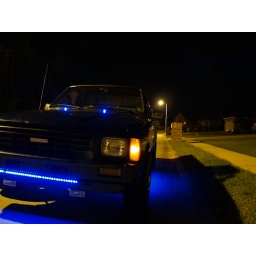
A picture of TJs truck in front of my house after riding around for the first day of Scraping The Coast.